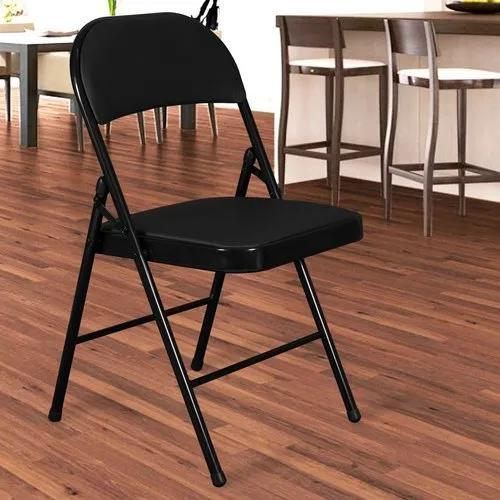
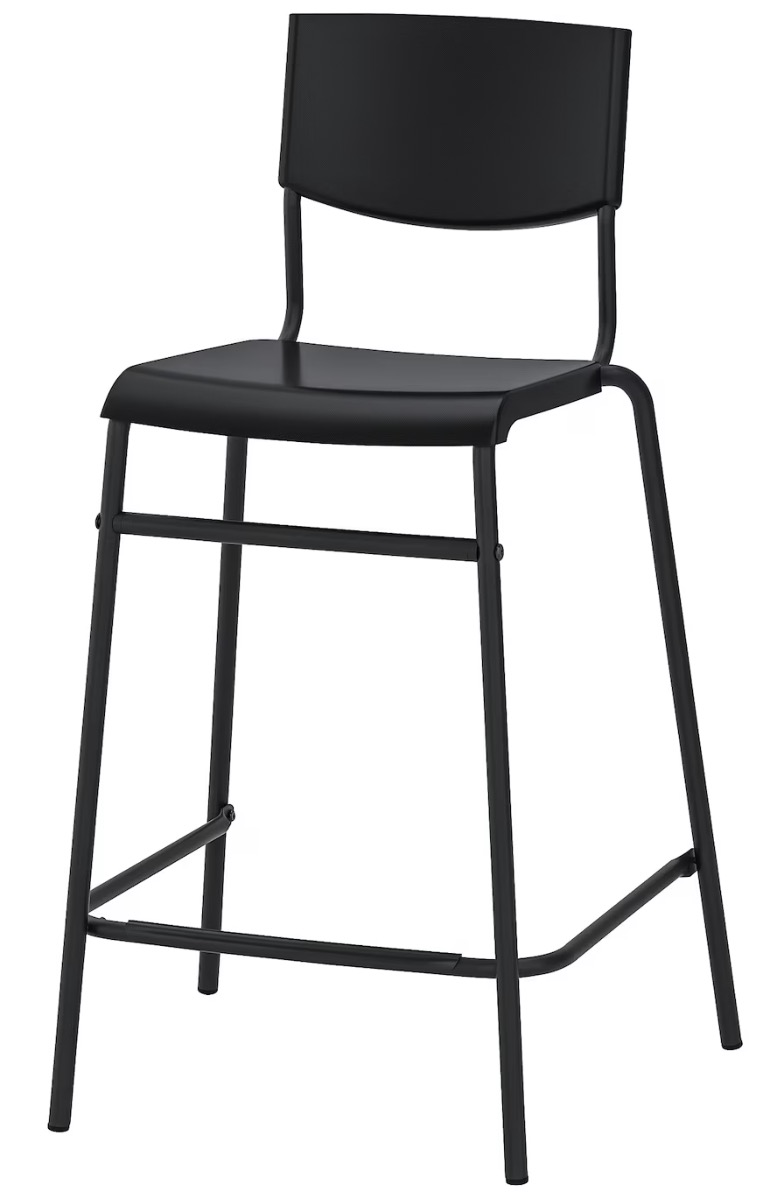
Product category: stool
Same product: no